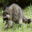
Label: raccoon